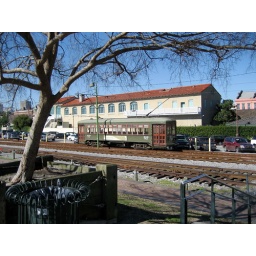
A street car going by the French Market